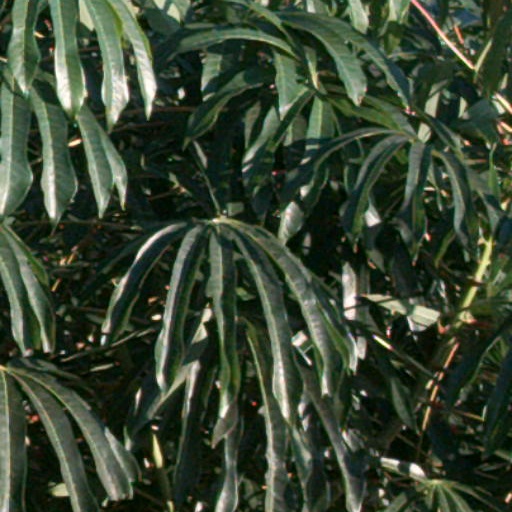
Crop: cassava